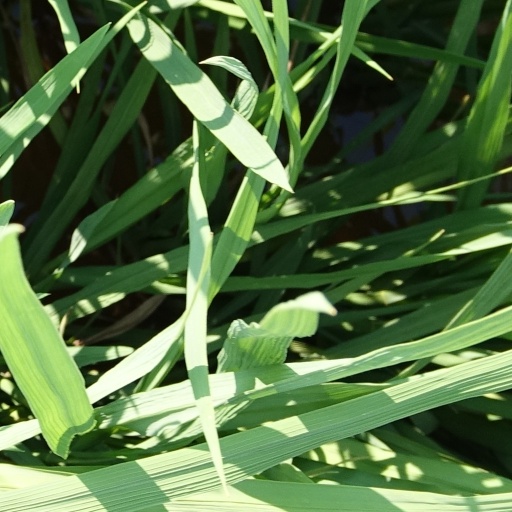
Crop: rice